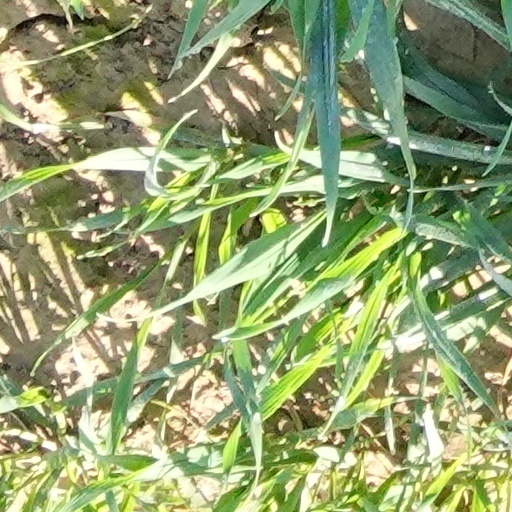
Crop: wheat